Aspatria Agricultural College

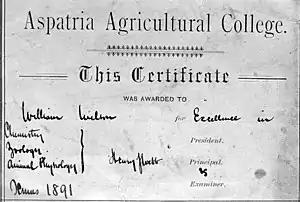
Aspatria Agricultural College Certificate circa 1893

After Webb's death on 28 November 1893, his wife, following her husbands' instructions, employed as successor, John Smith-Hill, an associate member of the Surveyors Institute with a First Class Diploma from the R.A.S., and a BSc Honours Degree in Botany from London University. Smith-Hill arrived at Aspatria in January 1894 to find a register of 65 scholars and a staff of ten lecturers. He began by expanding the scope of the curriculum such that within two years he had broadened its base and began to specialise in the training of managers required for the British Empire's emerging estates and farms. He divided the course into three discrete sections. The first, a bridging course, designed to assist the less well-educated student, to improve their knowledge in Algebra, English Composition, Book Keeping, Drawing, Arithmetic, Elementary Science and Agriculture. The second, more advanced, included Chemistry, Mensuration, Geology, Botany, Veterinary Medicine; Land Surveying and Agricultural Law. To fulfil the practicable requirements of the final section he added Practical Surveying, Beekeeping and Veterinary Surgery. He established an annual fact finding magazine entitled the College Chronicle. He employed a professional valuer, to teach the skills of property valuation. He also introduced a Mining class specifically designed for those students seeking their fortunes in foreign fields. Finally he changed the entry procedures. He discouraged girls, raised the entrance age to sixteen and introduced an entrance examination. He also increased the fees to a commercial level. By 1900, the minimum annual charges levied on students under the age of 20, was £100. Students above this age paid a surcharge of £10. In December 1896, a commendatory report appeared in the North British Agriculturist, stating that Aspatria College had more students than the combined intake of all those attending agricultural classes in Scotland and Northern England. On 4 August 1896, Smith-Hill married Webbs' widow and became the joint owner of the college. In 1898 he established the Old Aspatrian Club, with over 60 members, which met annually in the Holborn restaurant, London and later in Carlisle.